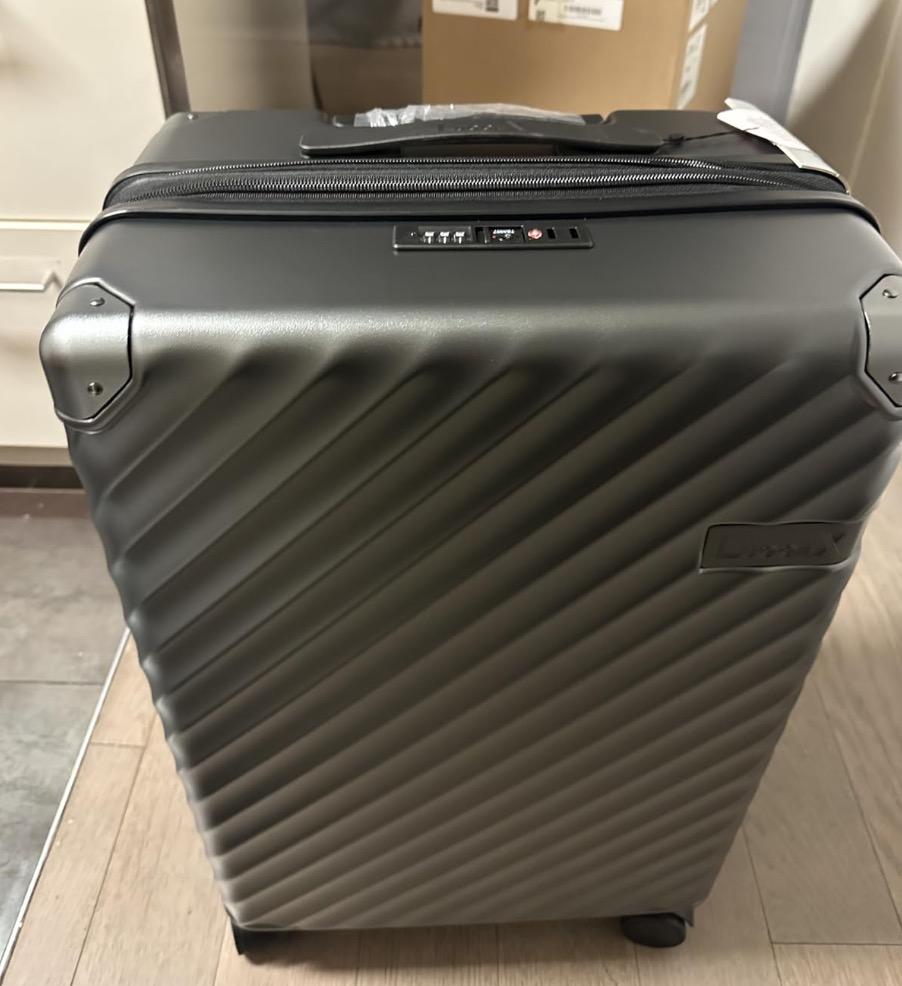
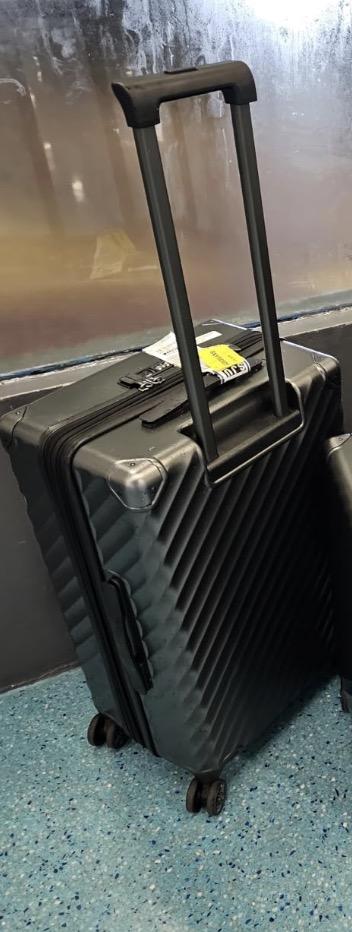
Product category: misc
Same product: yes